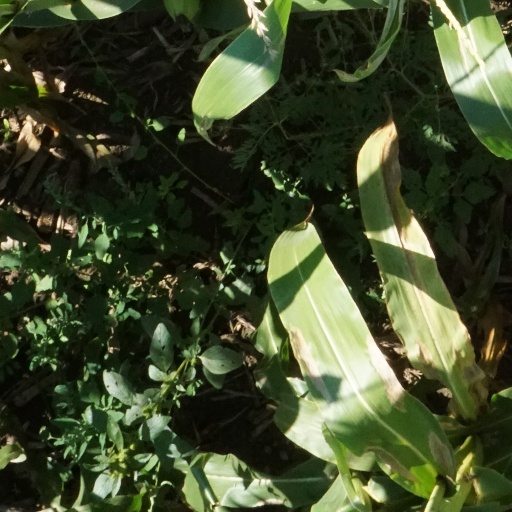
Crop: maize; corn